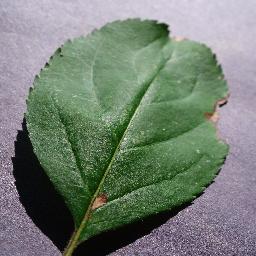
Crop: apple
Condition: black_rot